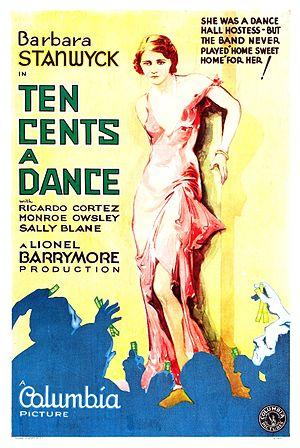
Ten Cents a Dance est un film américain réalisé par Lionel Barrymore, sorti en 1931.